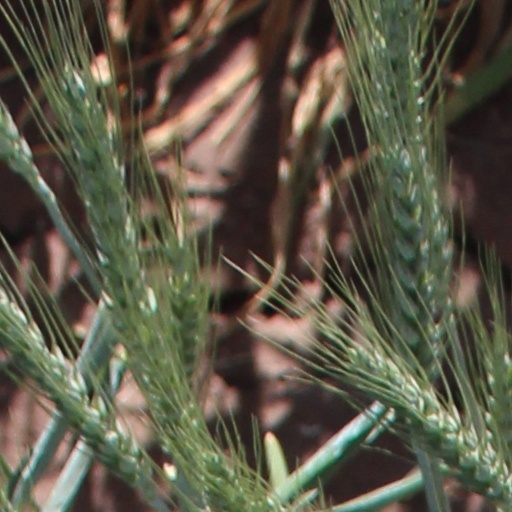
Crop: wheat